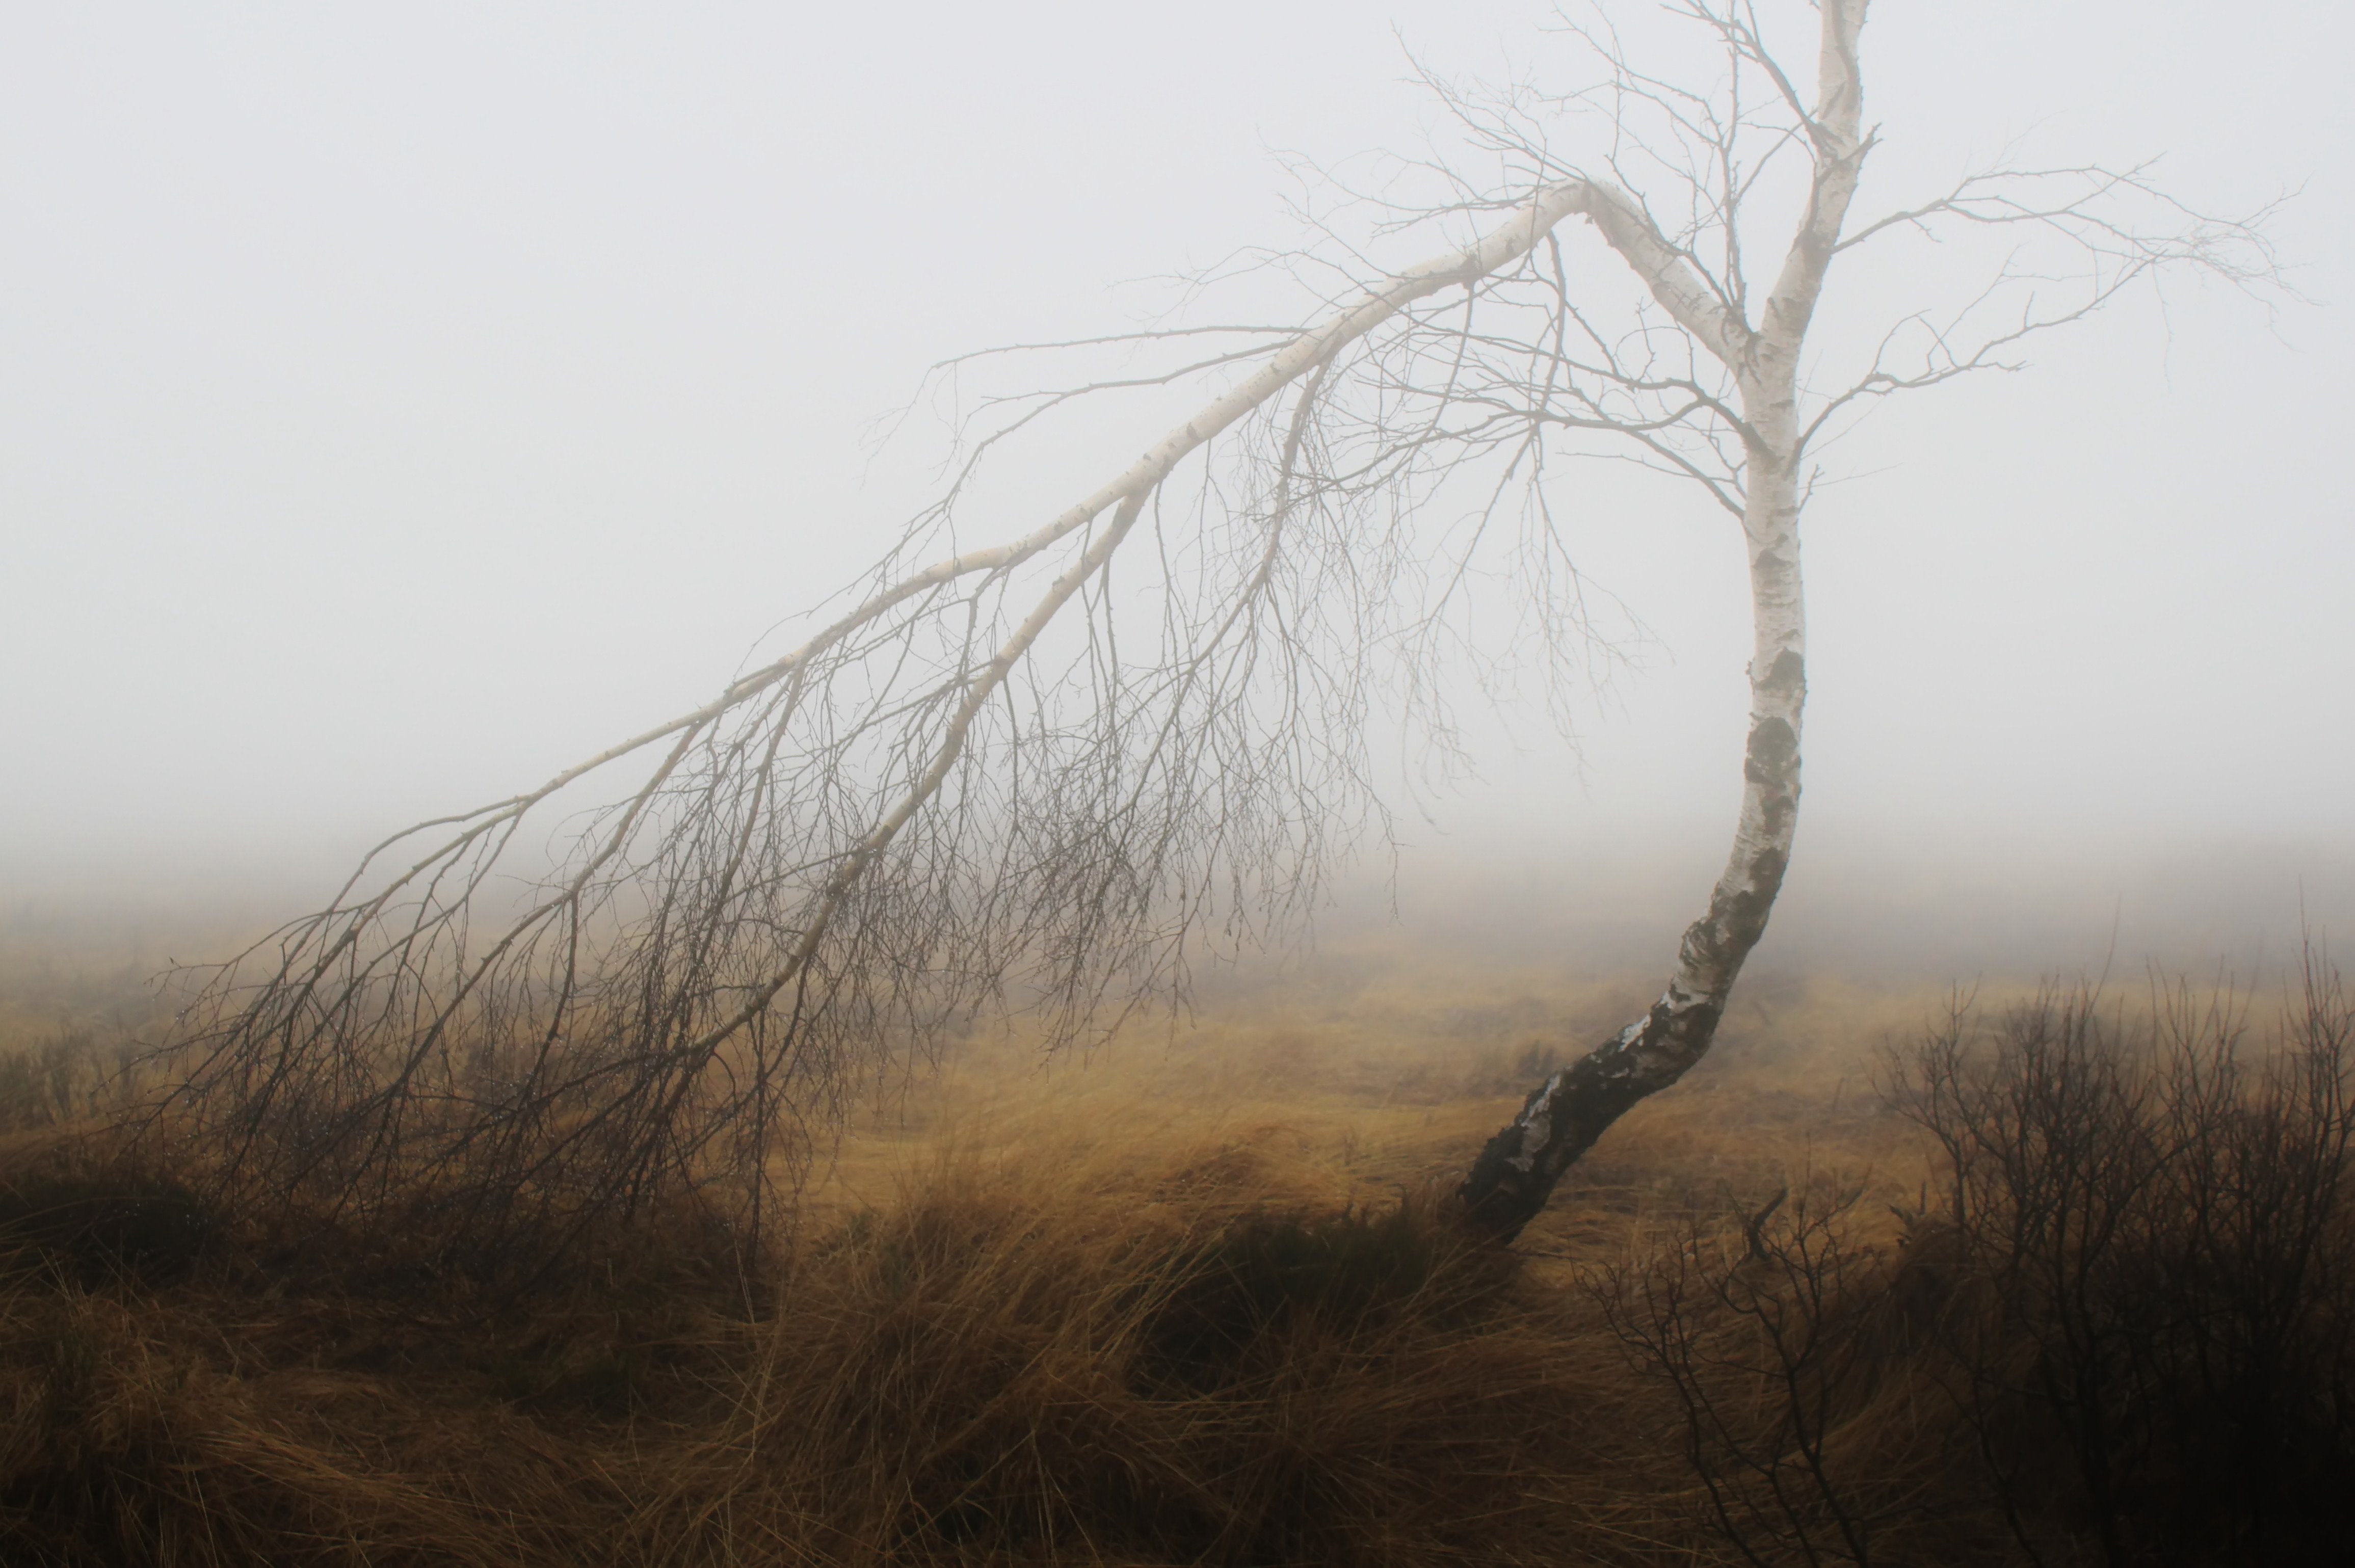
landscape, tree, nature, grass, branch, winter, plant, fog, mist, meadow, prairie, morning, hill, wind, dawn, atmosphere, mystical, evening, birch, autumn, weather, haze, rest, savanna, loneliness, branches, mood, silent, trist, weather mood, rural area, slurry, natural environment, atmospheric phenomenon, grass family, woody plant